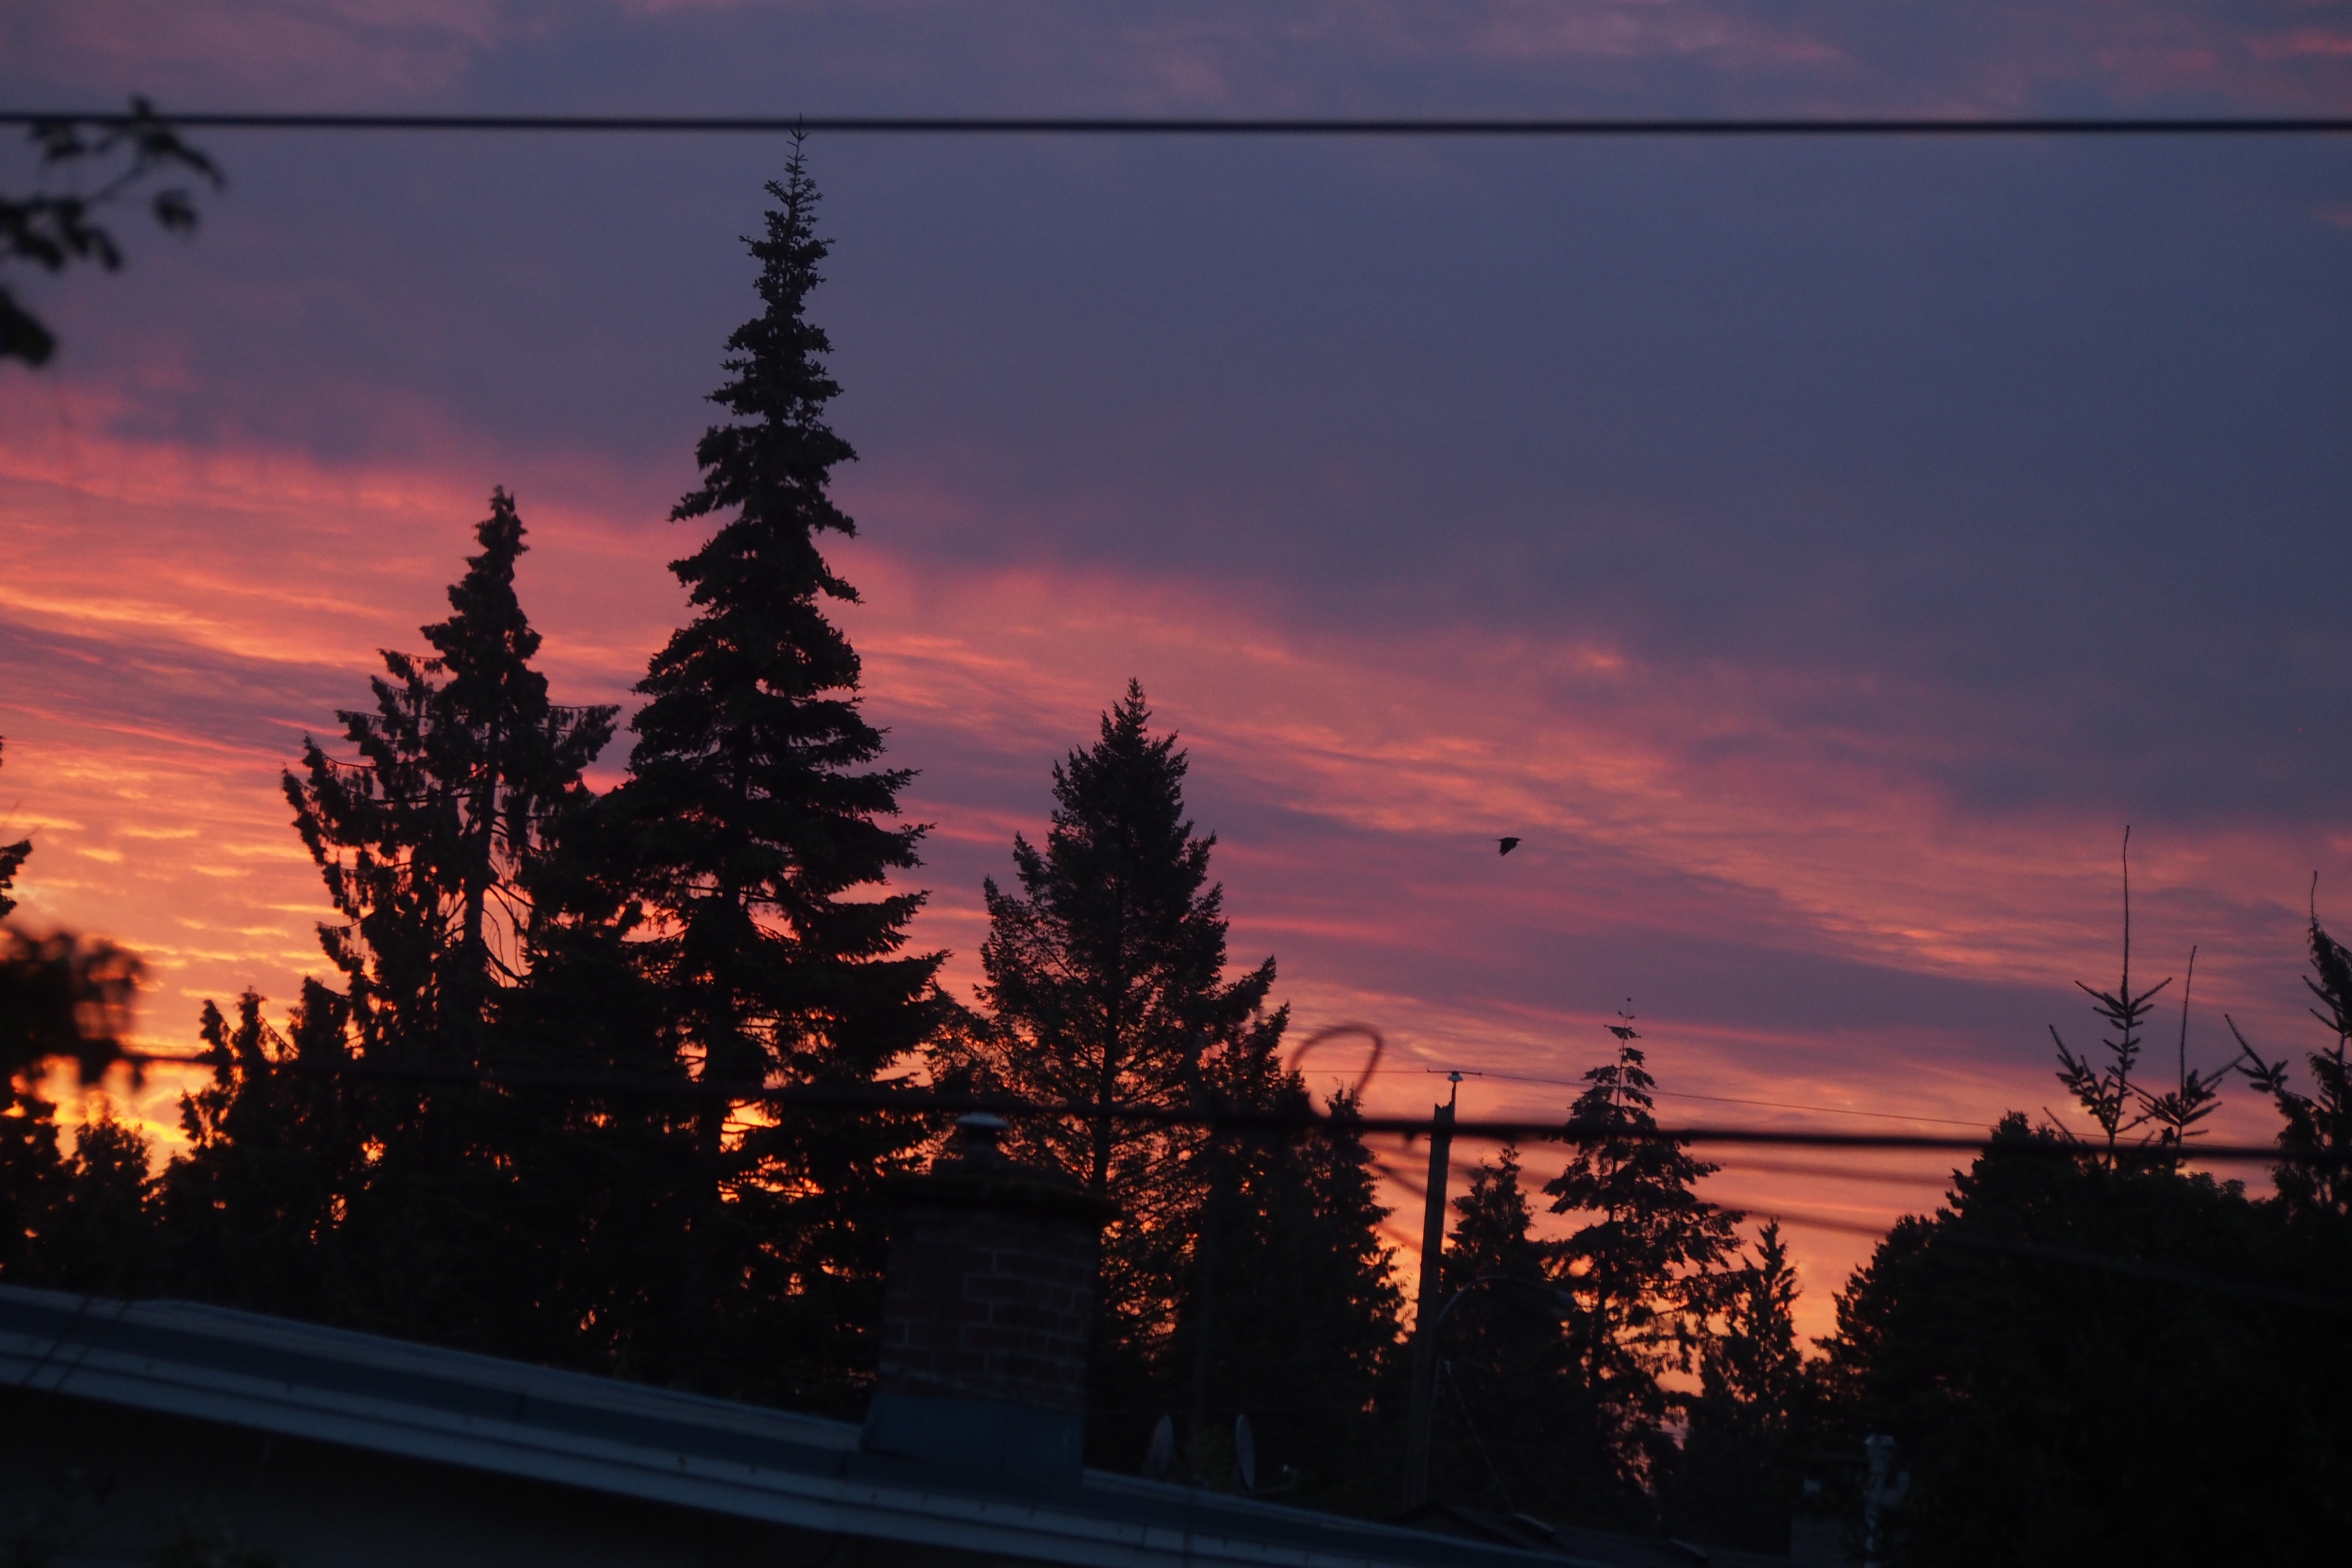
tree, horizon, silhouette, light, cloud, sky, sun, sunrise, sunset, morning, dawn, dusk, evening, colourful, trees, clouds, beautifullight, afterglow, red sky at morning